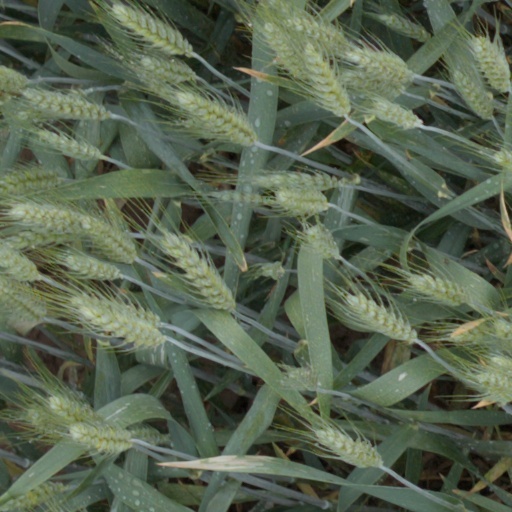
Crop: wheat